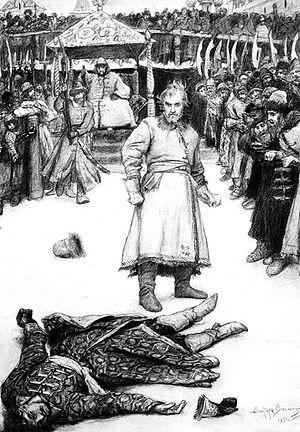
La boxe russe est la forme traditionnelle de boxe en Russie.